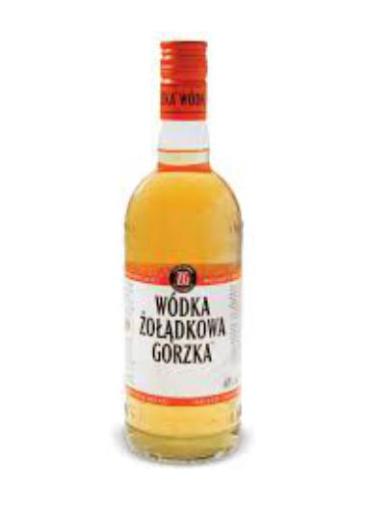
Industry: Food